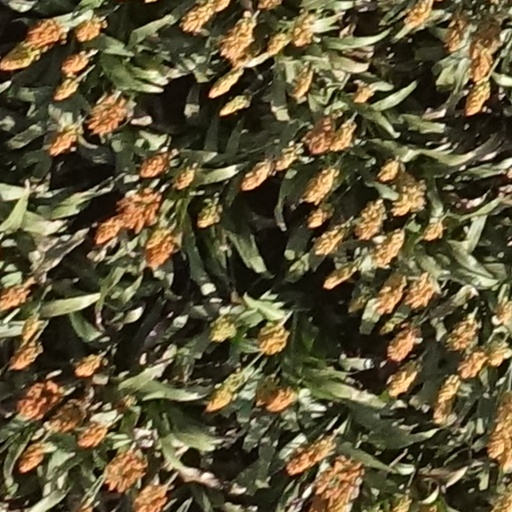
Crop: sorghum